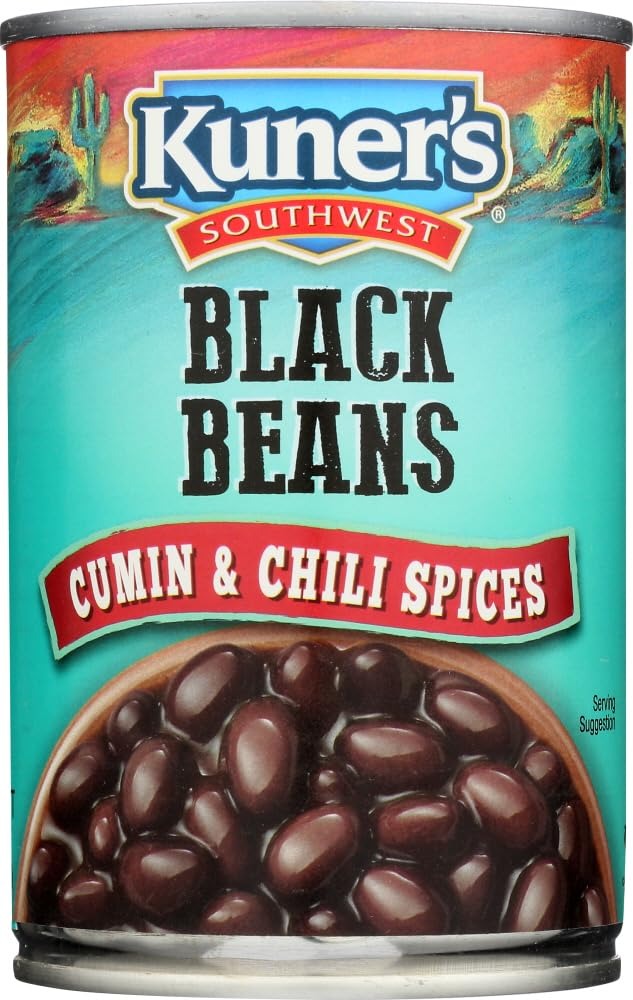
Item Name: KUNERS BEAN BLACK SPICE, 15 OZ, PK- 12
Value: 12.0
Unit: Count

Price: 41.33